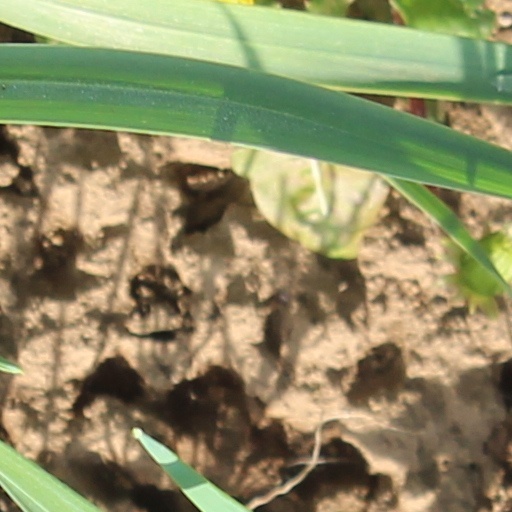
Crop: wheat